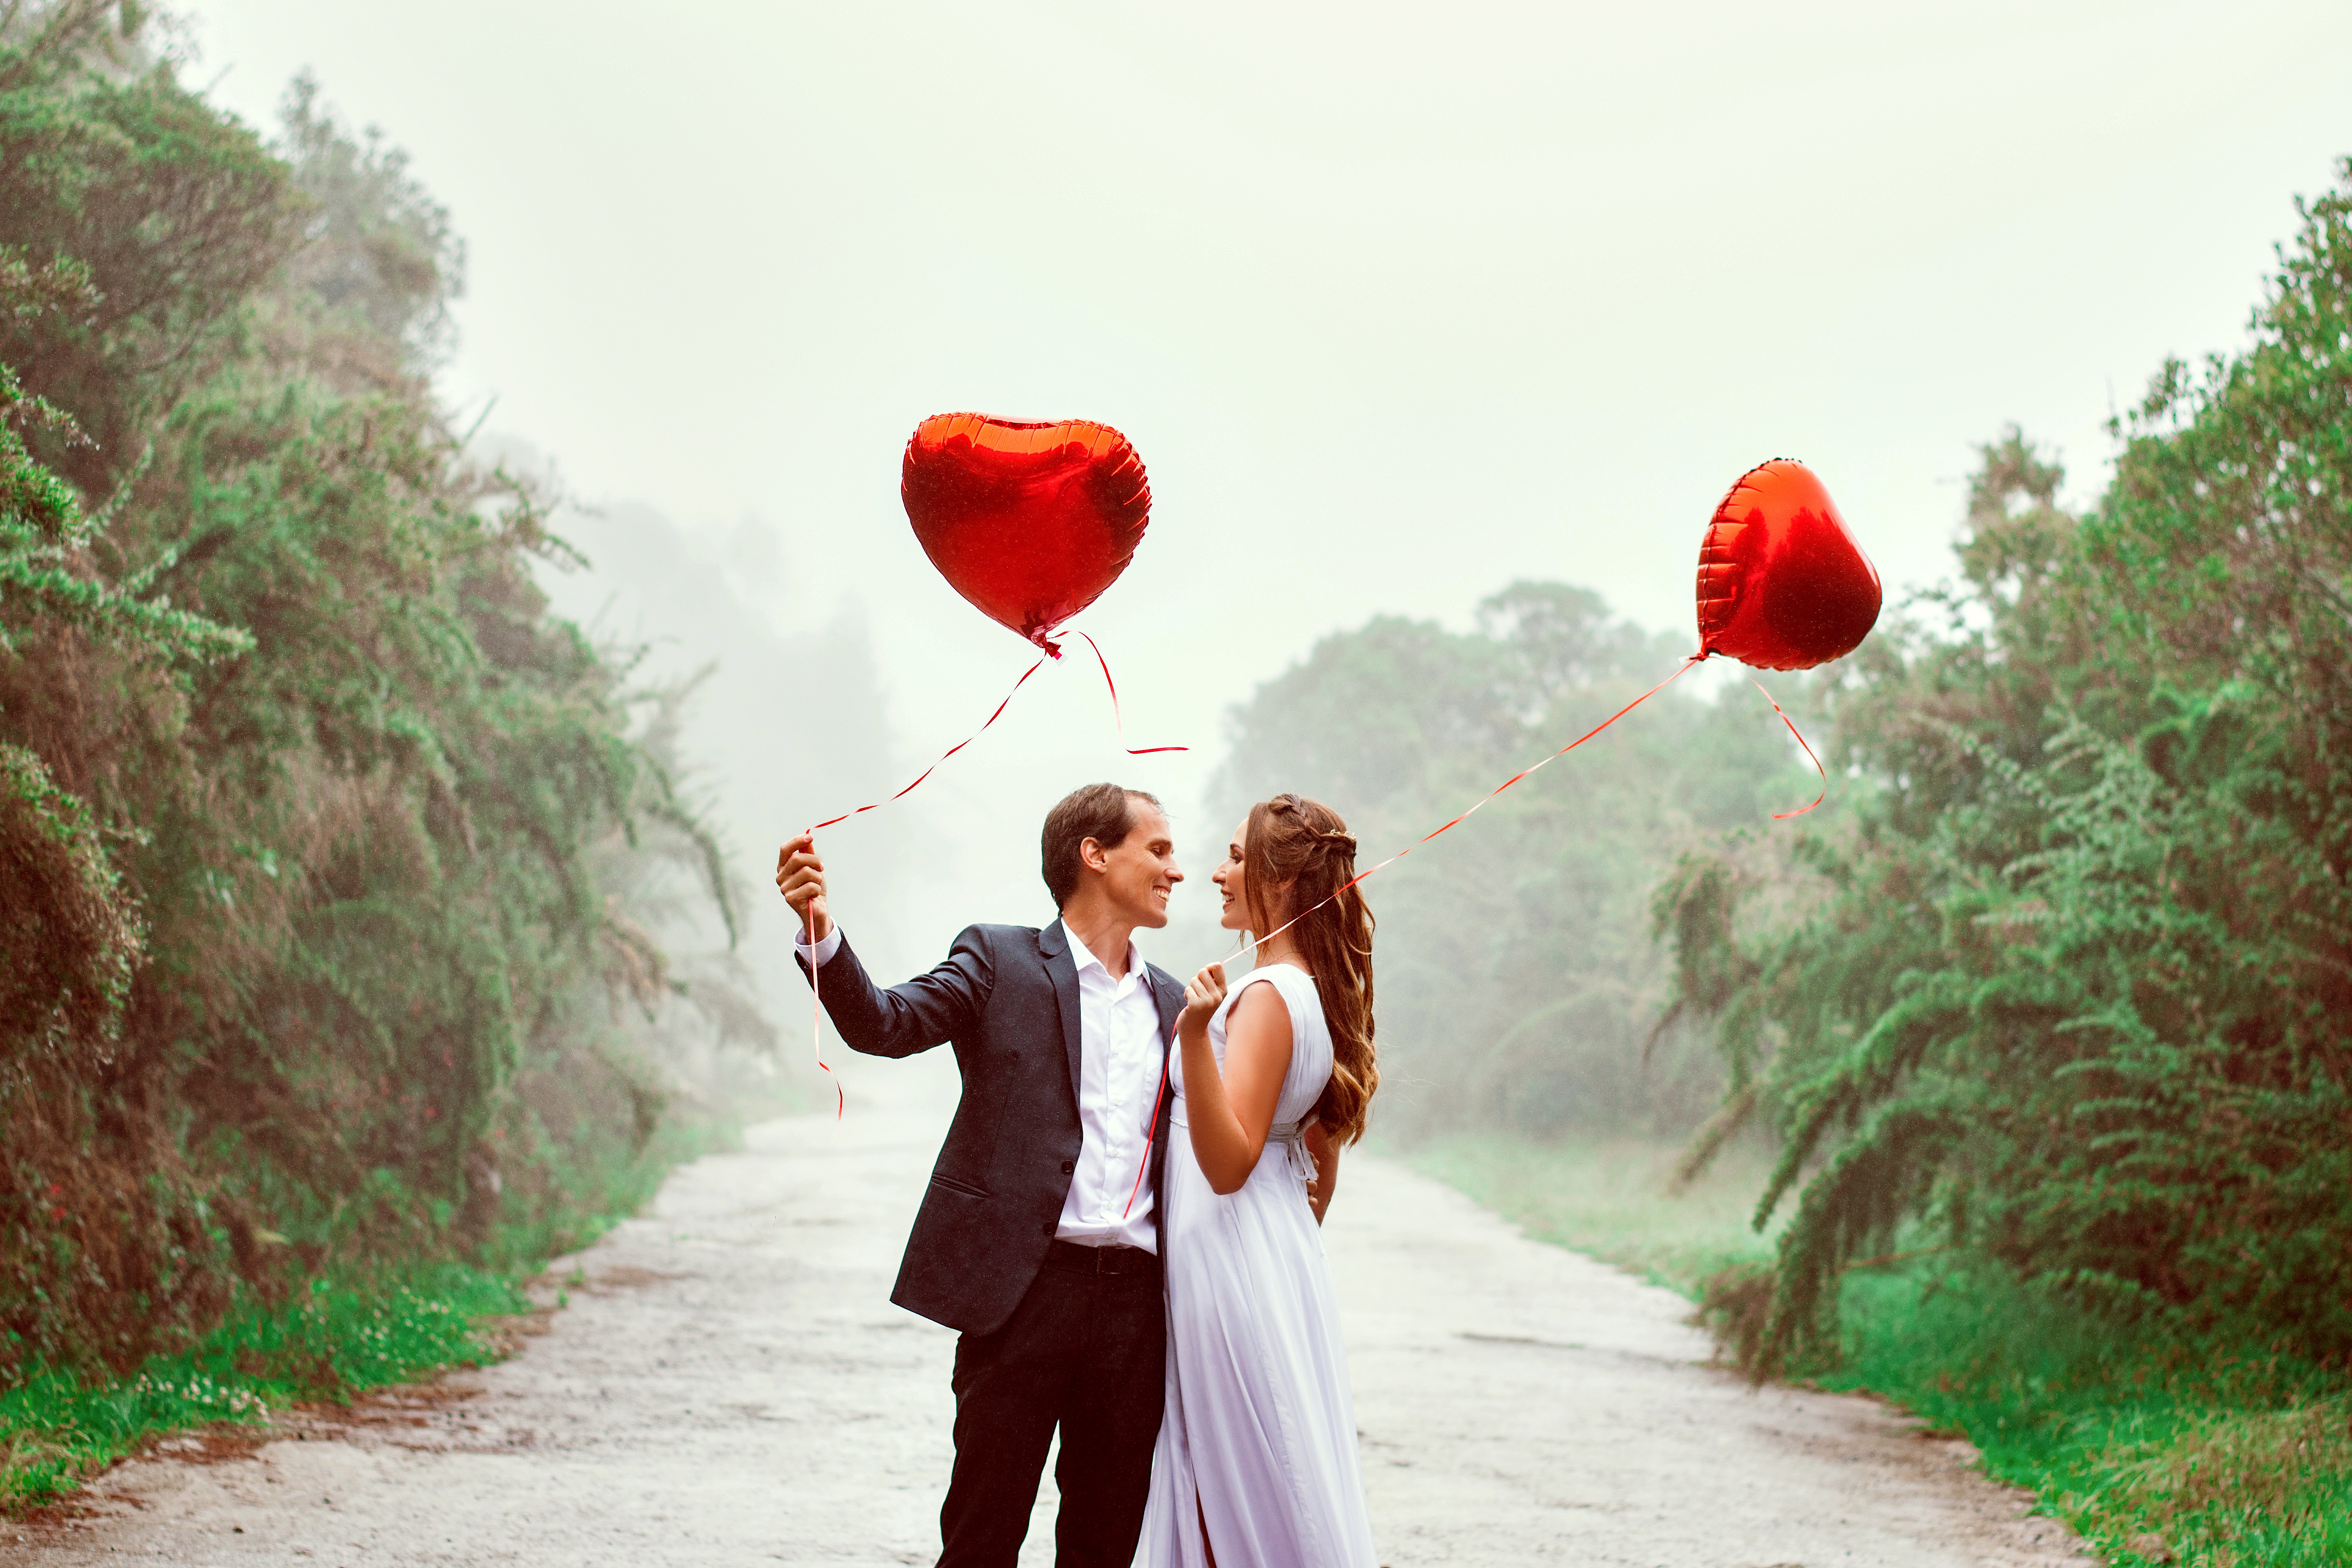
People in nature, photograph, red, balloon, love, romance, sky, party supply, ceremony, dress, bride, happy, wedding, wedding dress, photography, gown, event, tree, gesture, coquelicot, bridal clothing, flower, plant, marriage, valentine's day, formal wear, photo shoot